Sapindus oahuensis

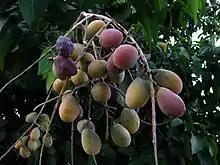
Fruits

It can be found in dry and moist forest habitat at elevations of 200 to 2000 feet.